Poland–Portugal relations

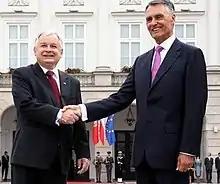
Polish President Lech Kaczyński welcoming Portuguese President Aníbal Cavaco Silva in Warsaw; 2008.

On 11 July 1974, both nations re-established diplomatic relations. In December 1974, Poland established a resident embassy in Lisbon. In January 1975, Portugal opened a resident embassy in Warsaw.